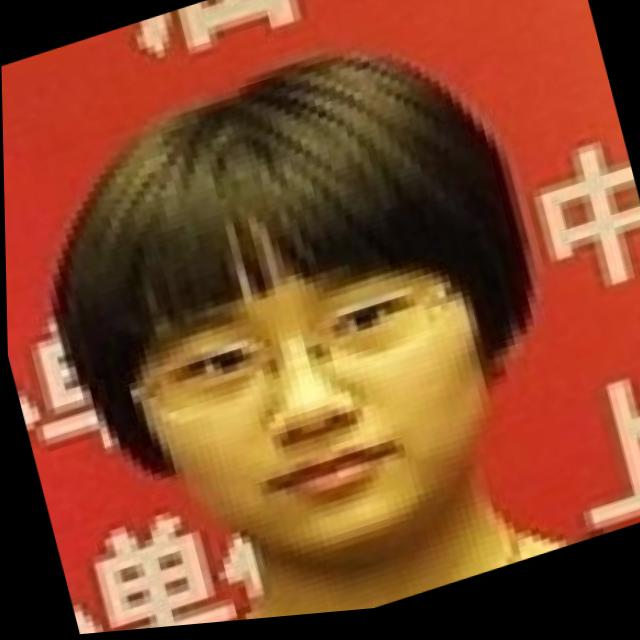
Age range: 21-44